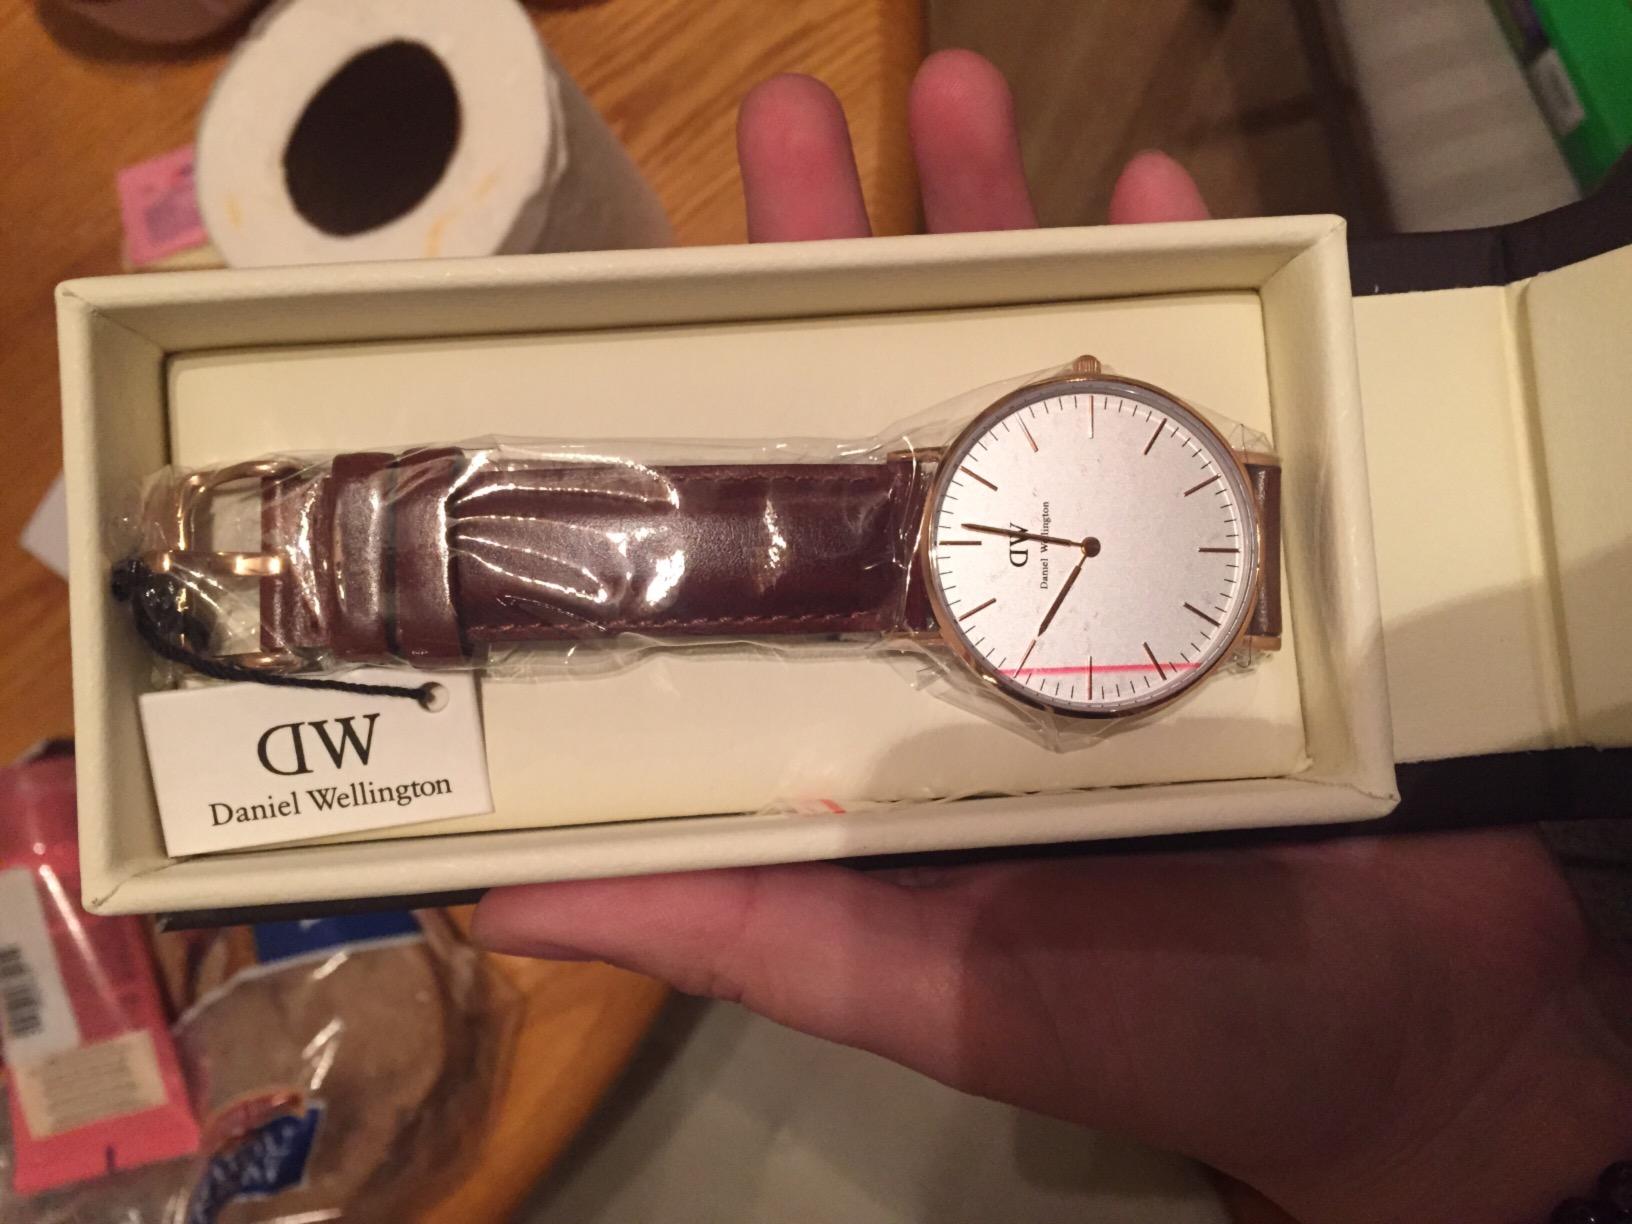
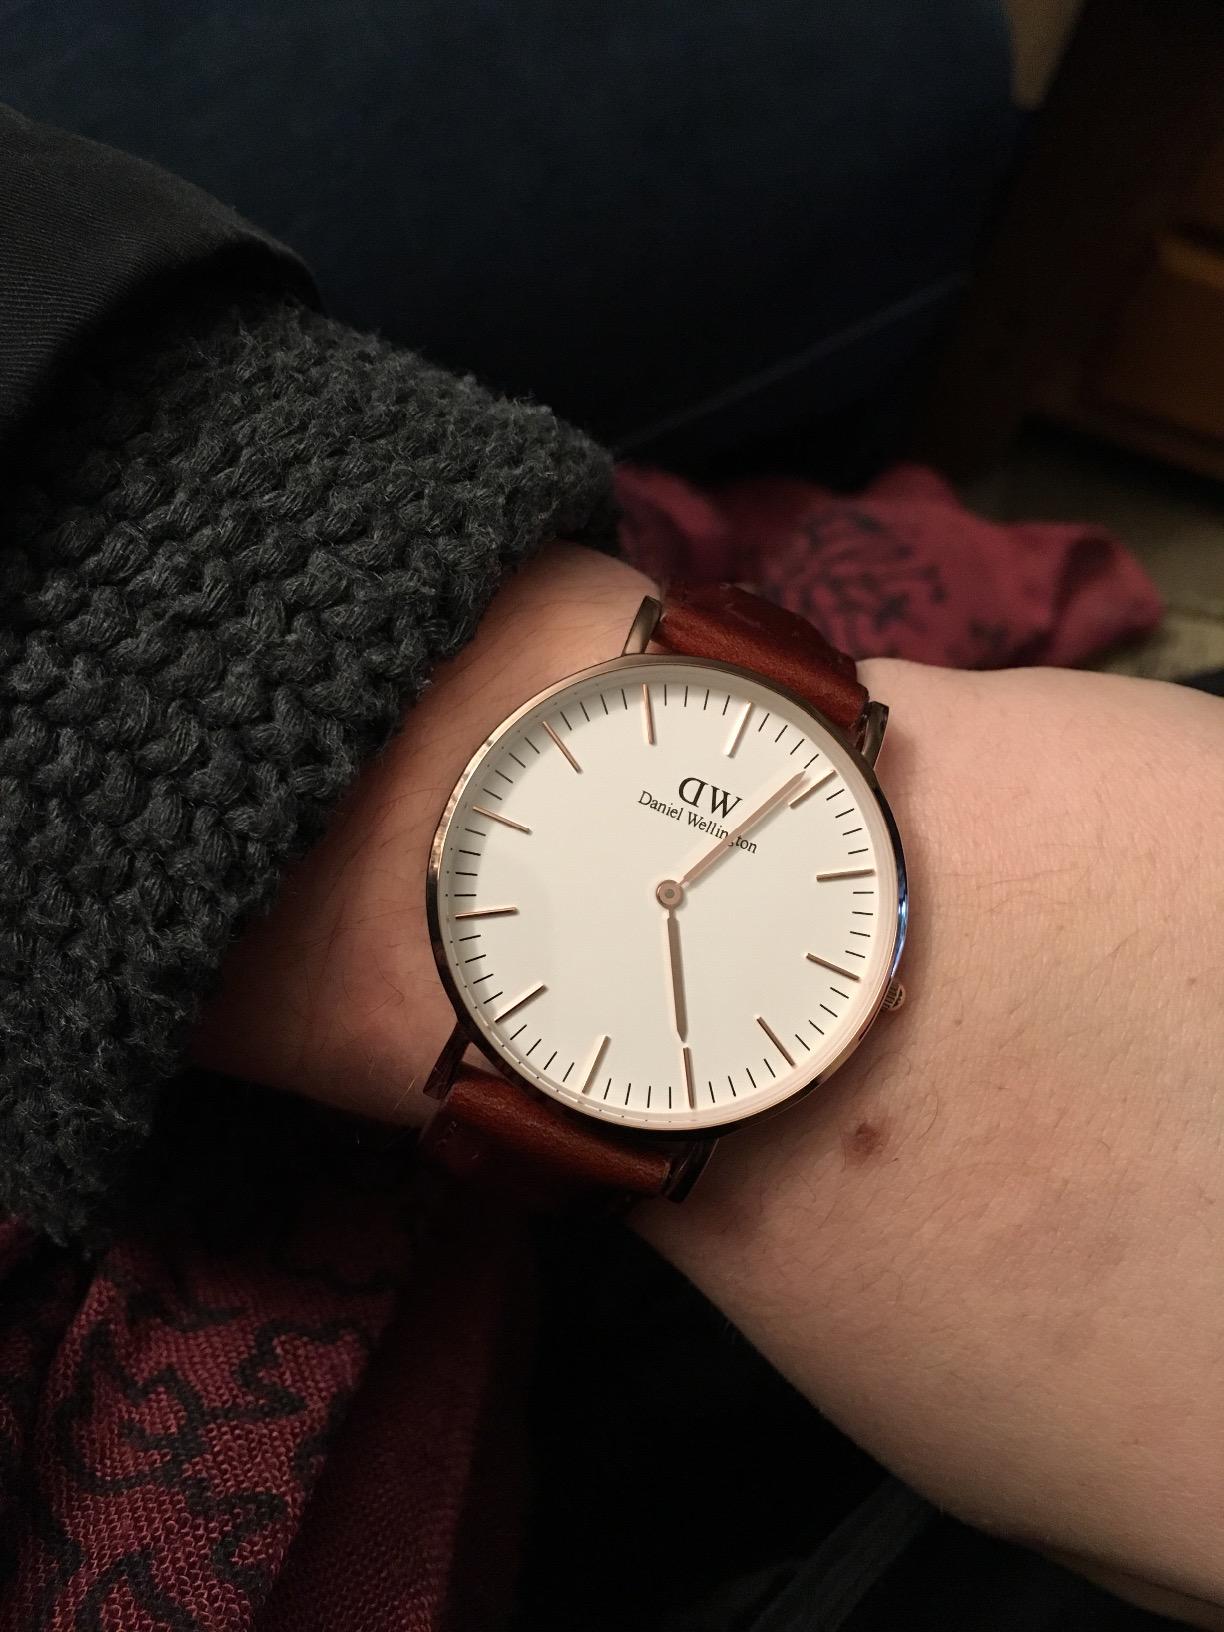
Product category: accessories_watch
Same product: yes